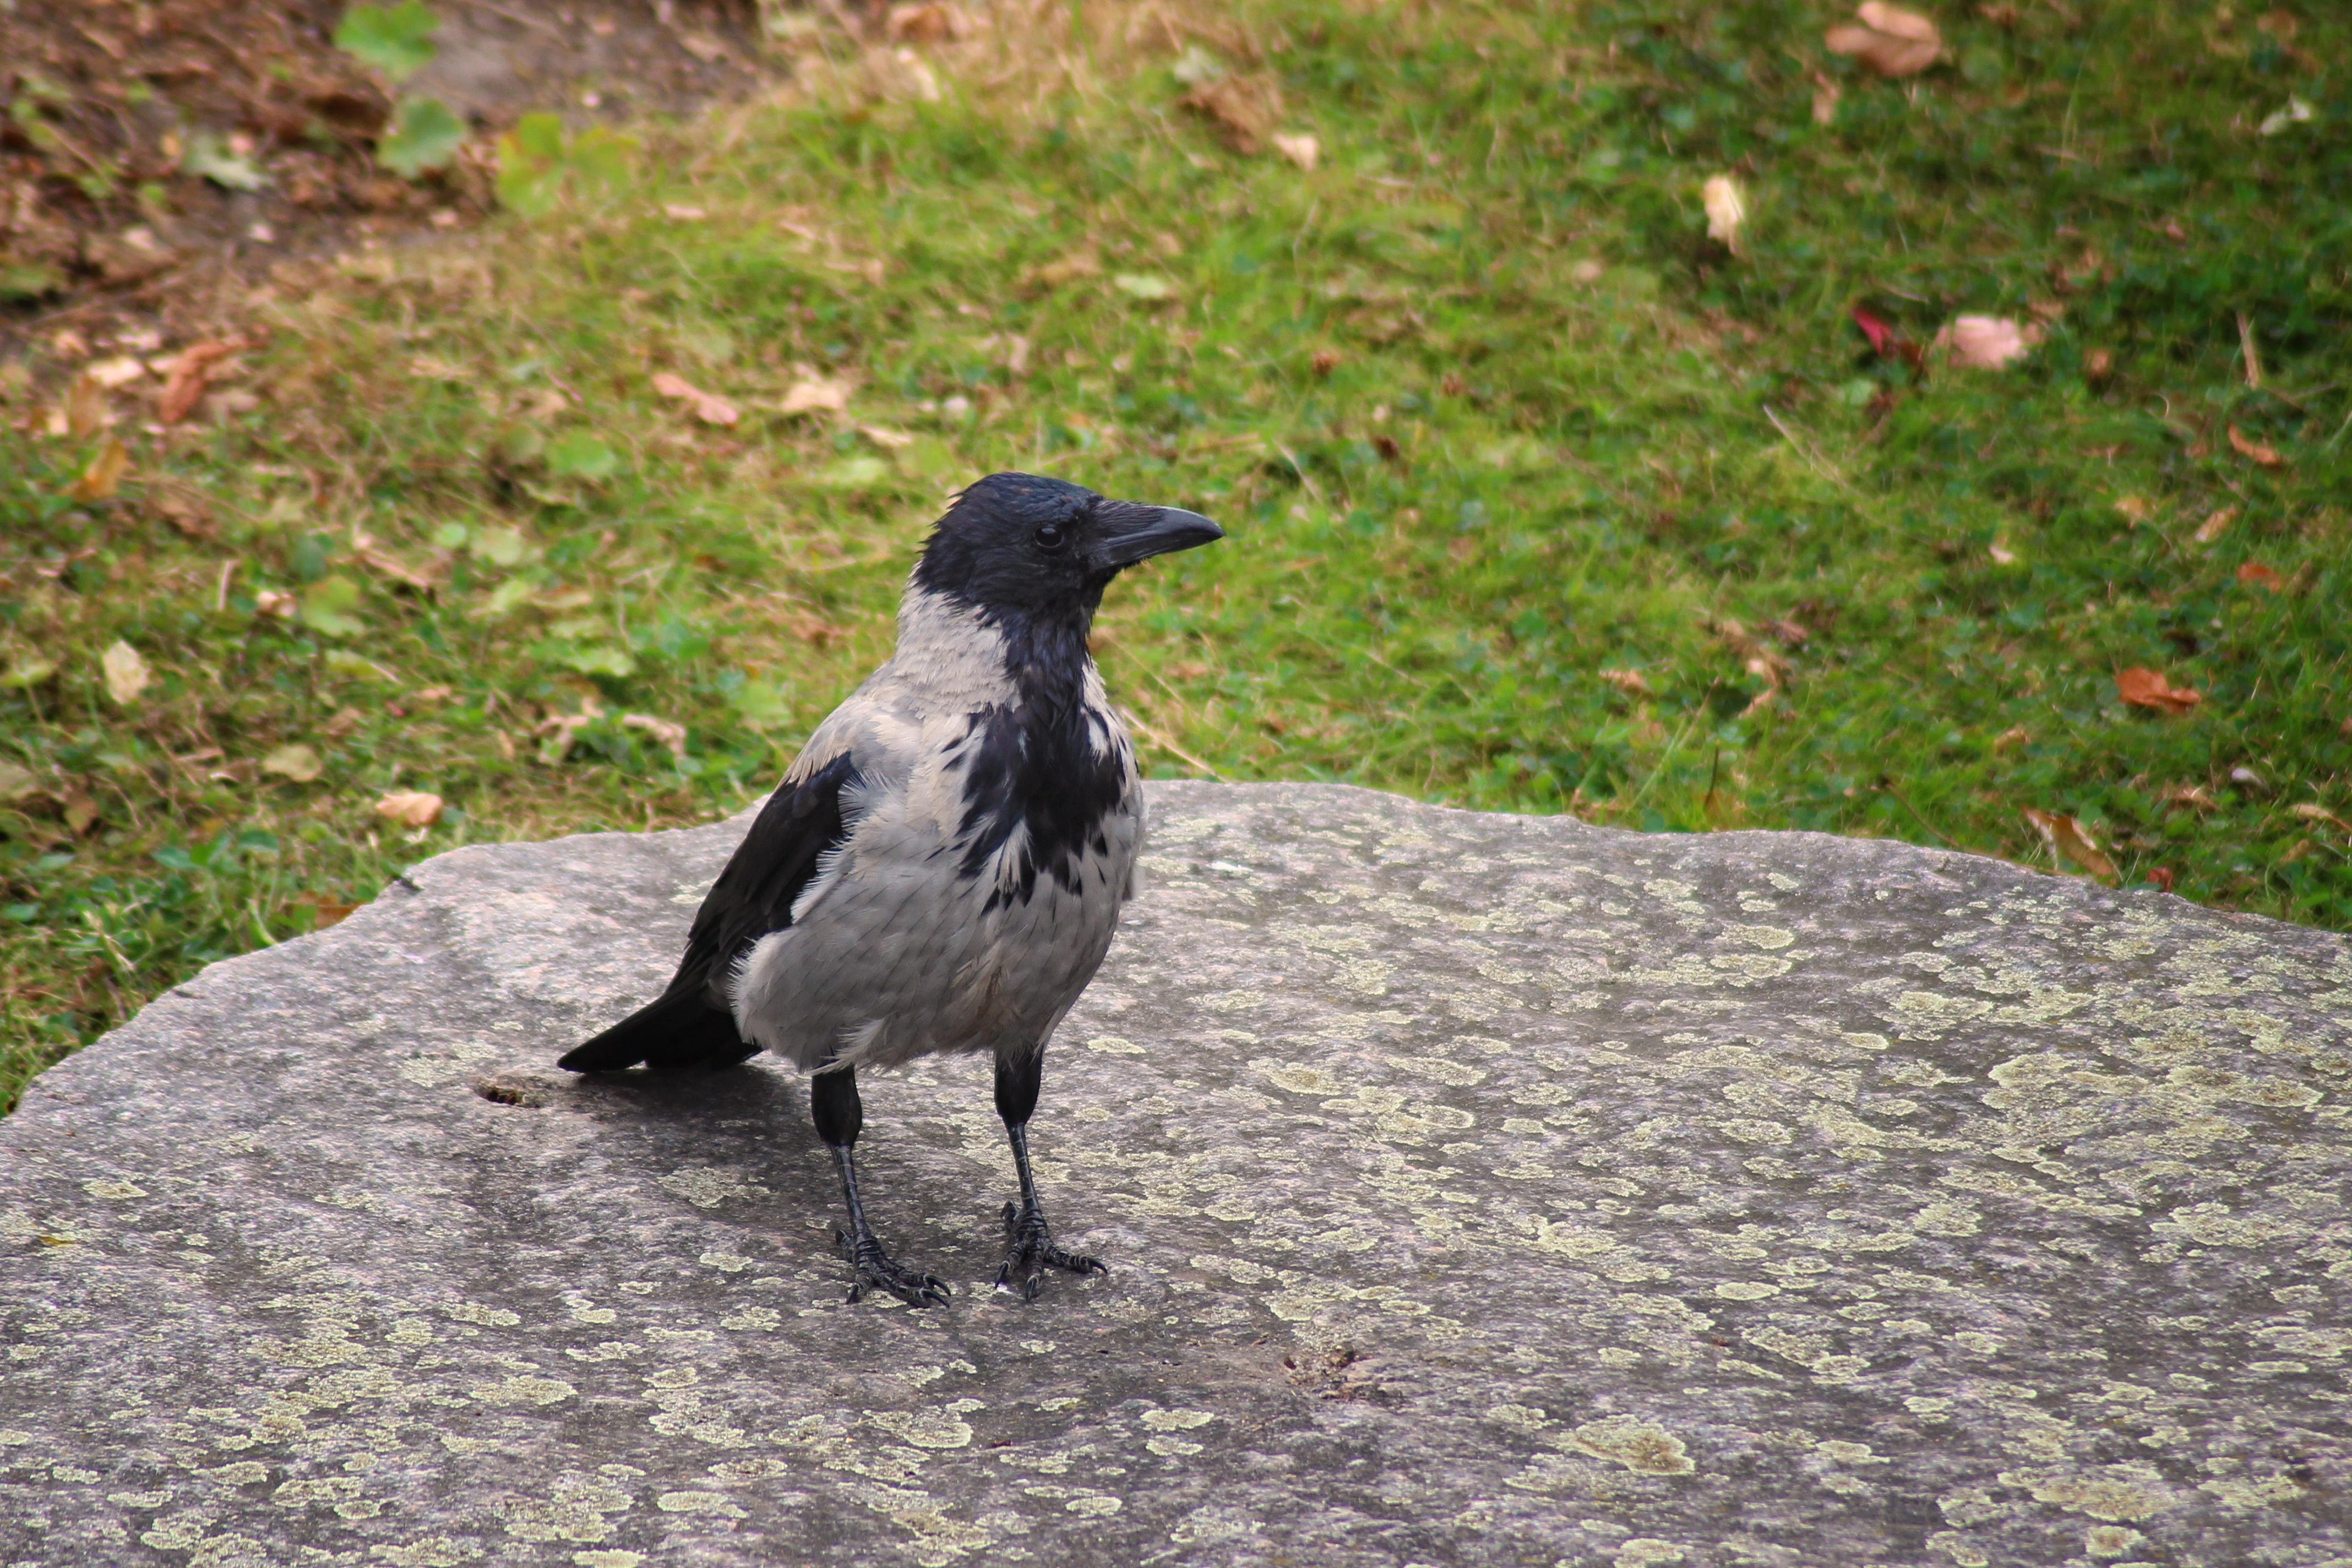
nature, bird, wildlife, beak, fauna, crow, plumage, vertebrate, raven bird, hooded crow, carrion crow, magpie, perching bird, cinclidae, crow like bird